Describe the emotion expressed in this image:  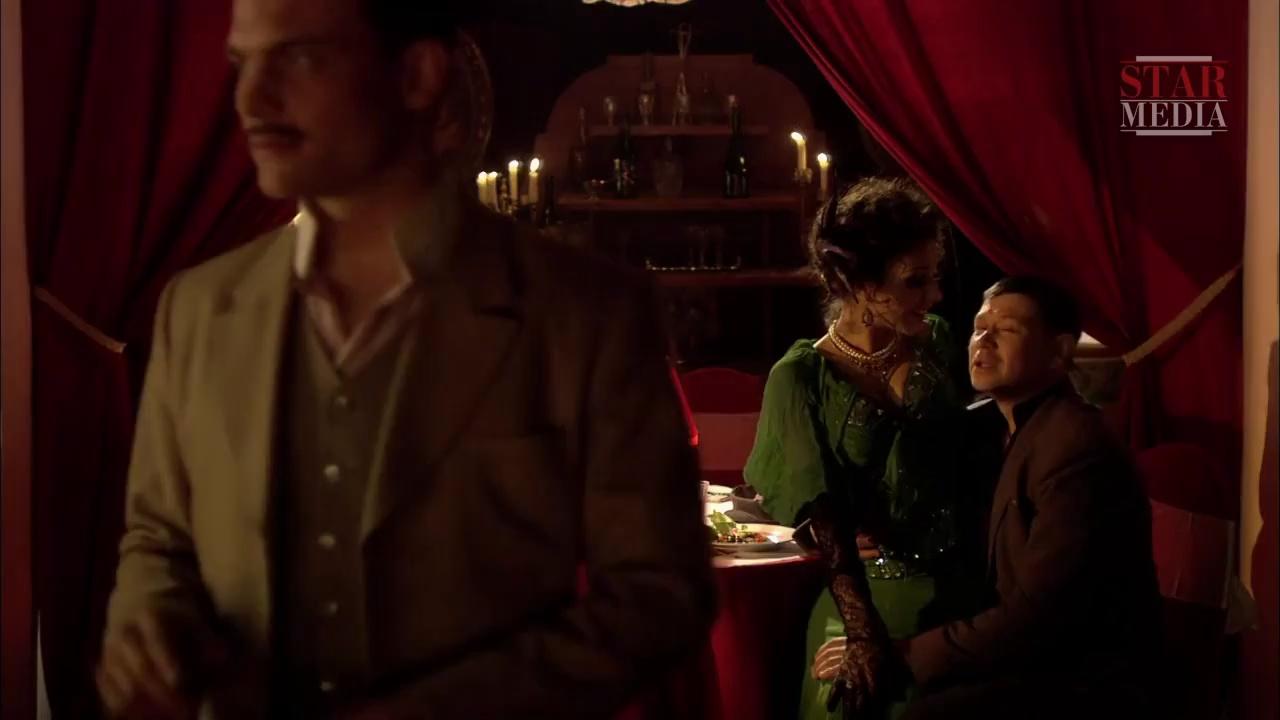
This person displays Pain, valence and arousal with low intensity.